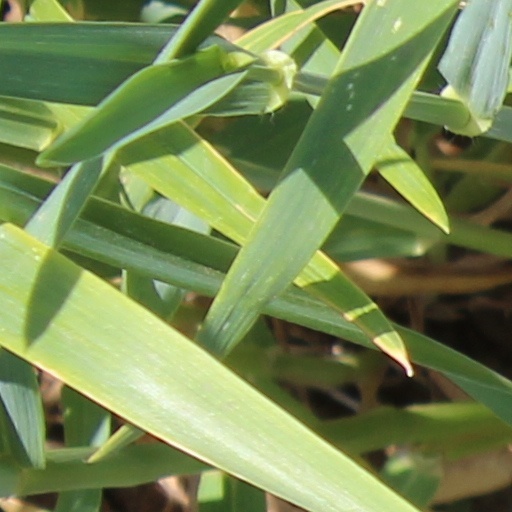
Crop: wheat